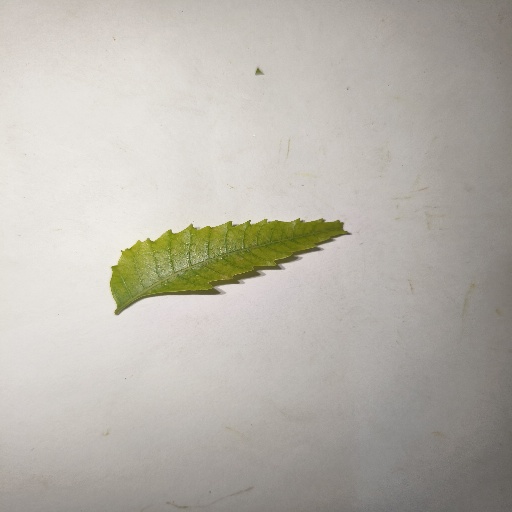
Species: Neem
Leaf condition: Yellow Leaf